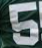
Number: 5